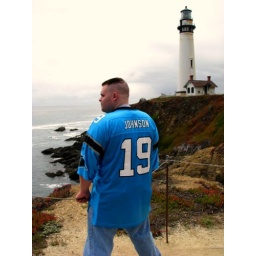
My husband David looking out over the coast with the lighthouse in the background. And... NO! He's not taking a leak.